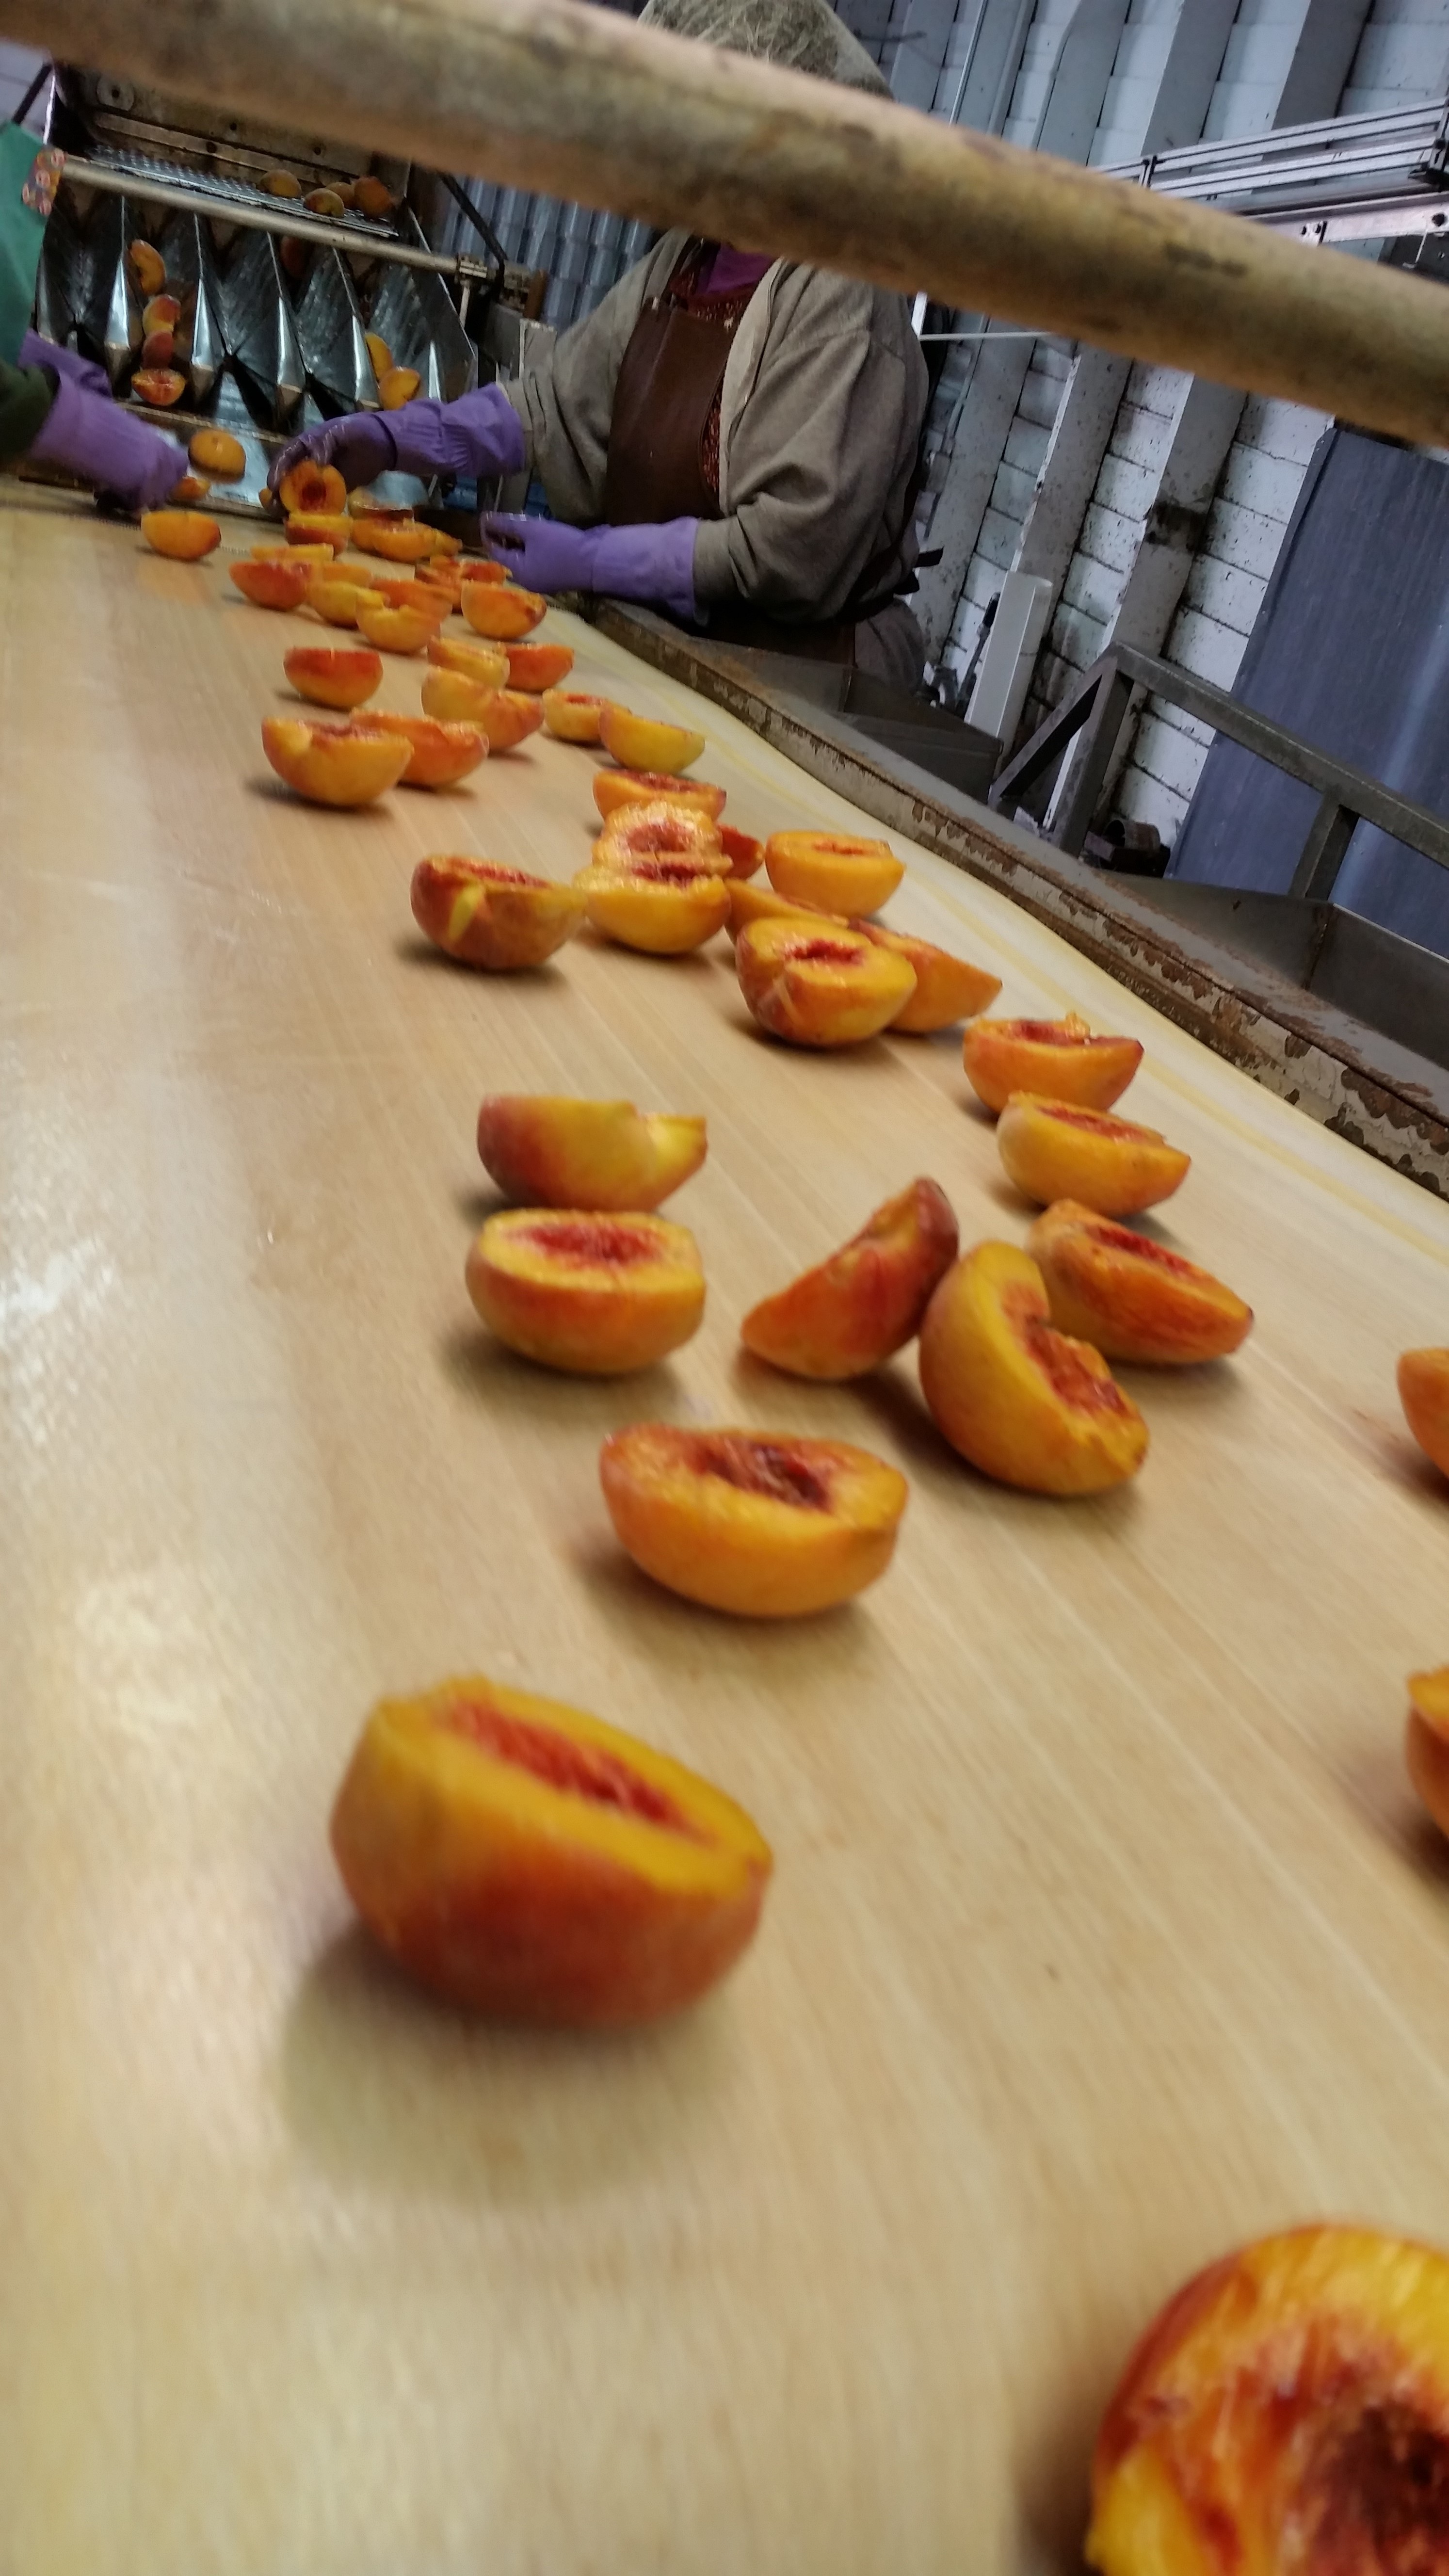
nature, plant, fruit, ripe, meal, food, produce, breakfast, baking, dessert, process, velvet, conveyor belt, canning, sweetness, processing, fuzz, peaches, canned, flowering plant, canned fruit, conveyor, land plant, freestone, tree ripened